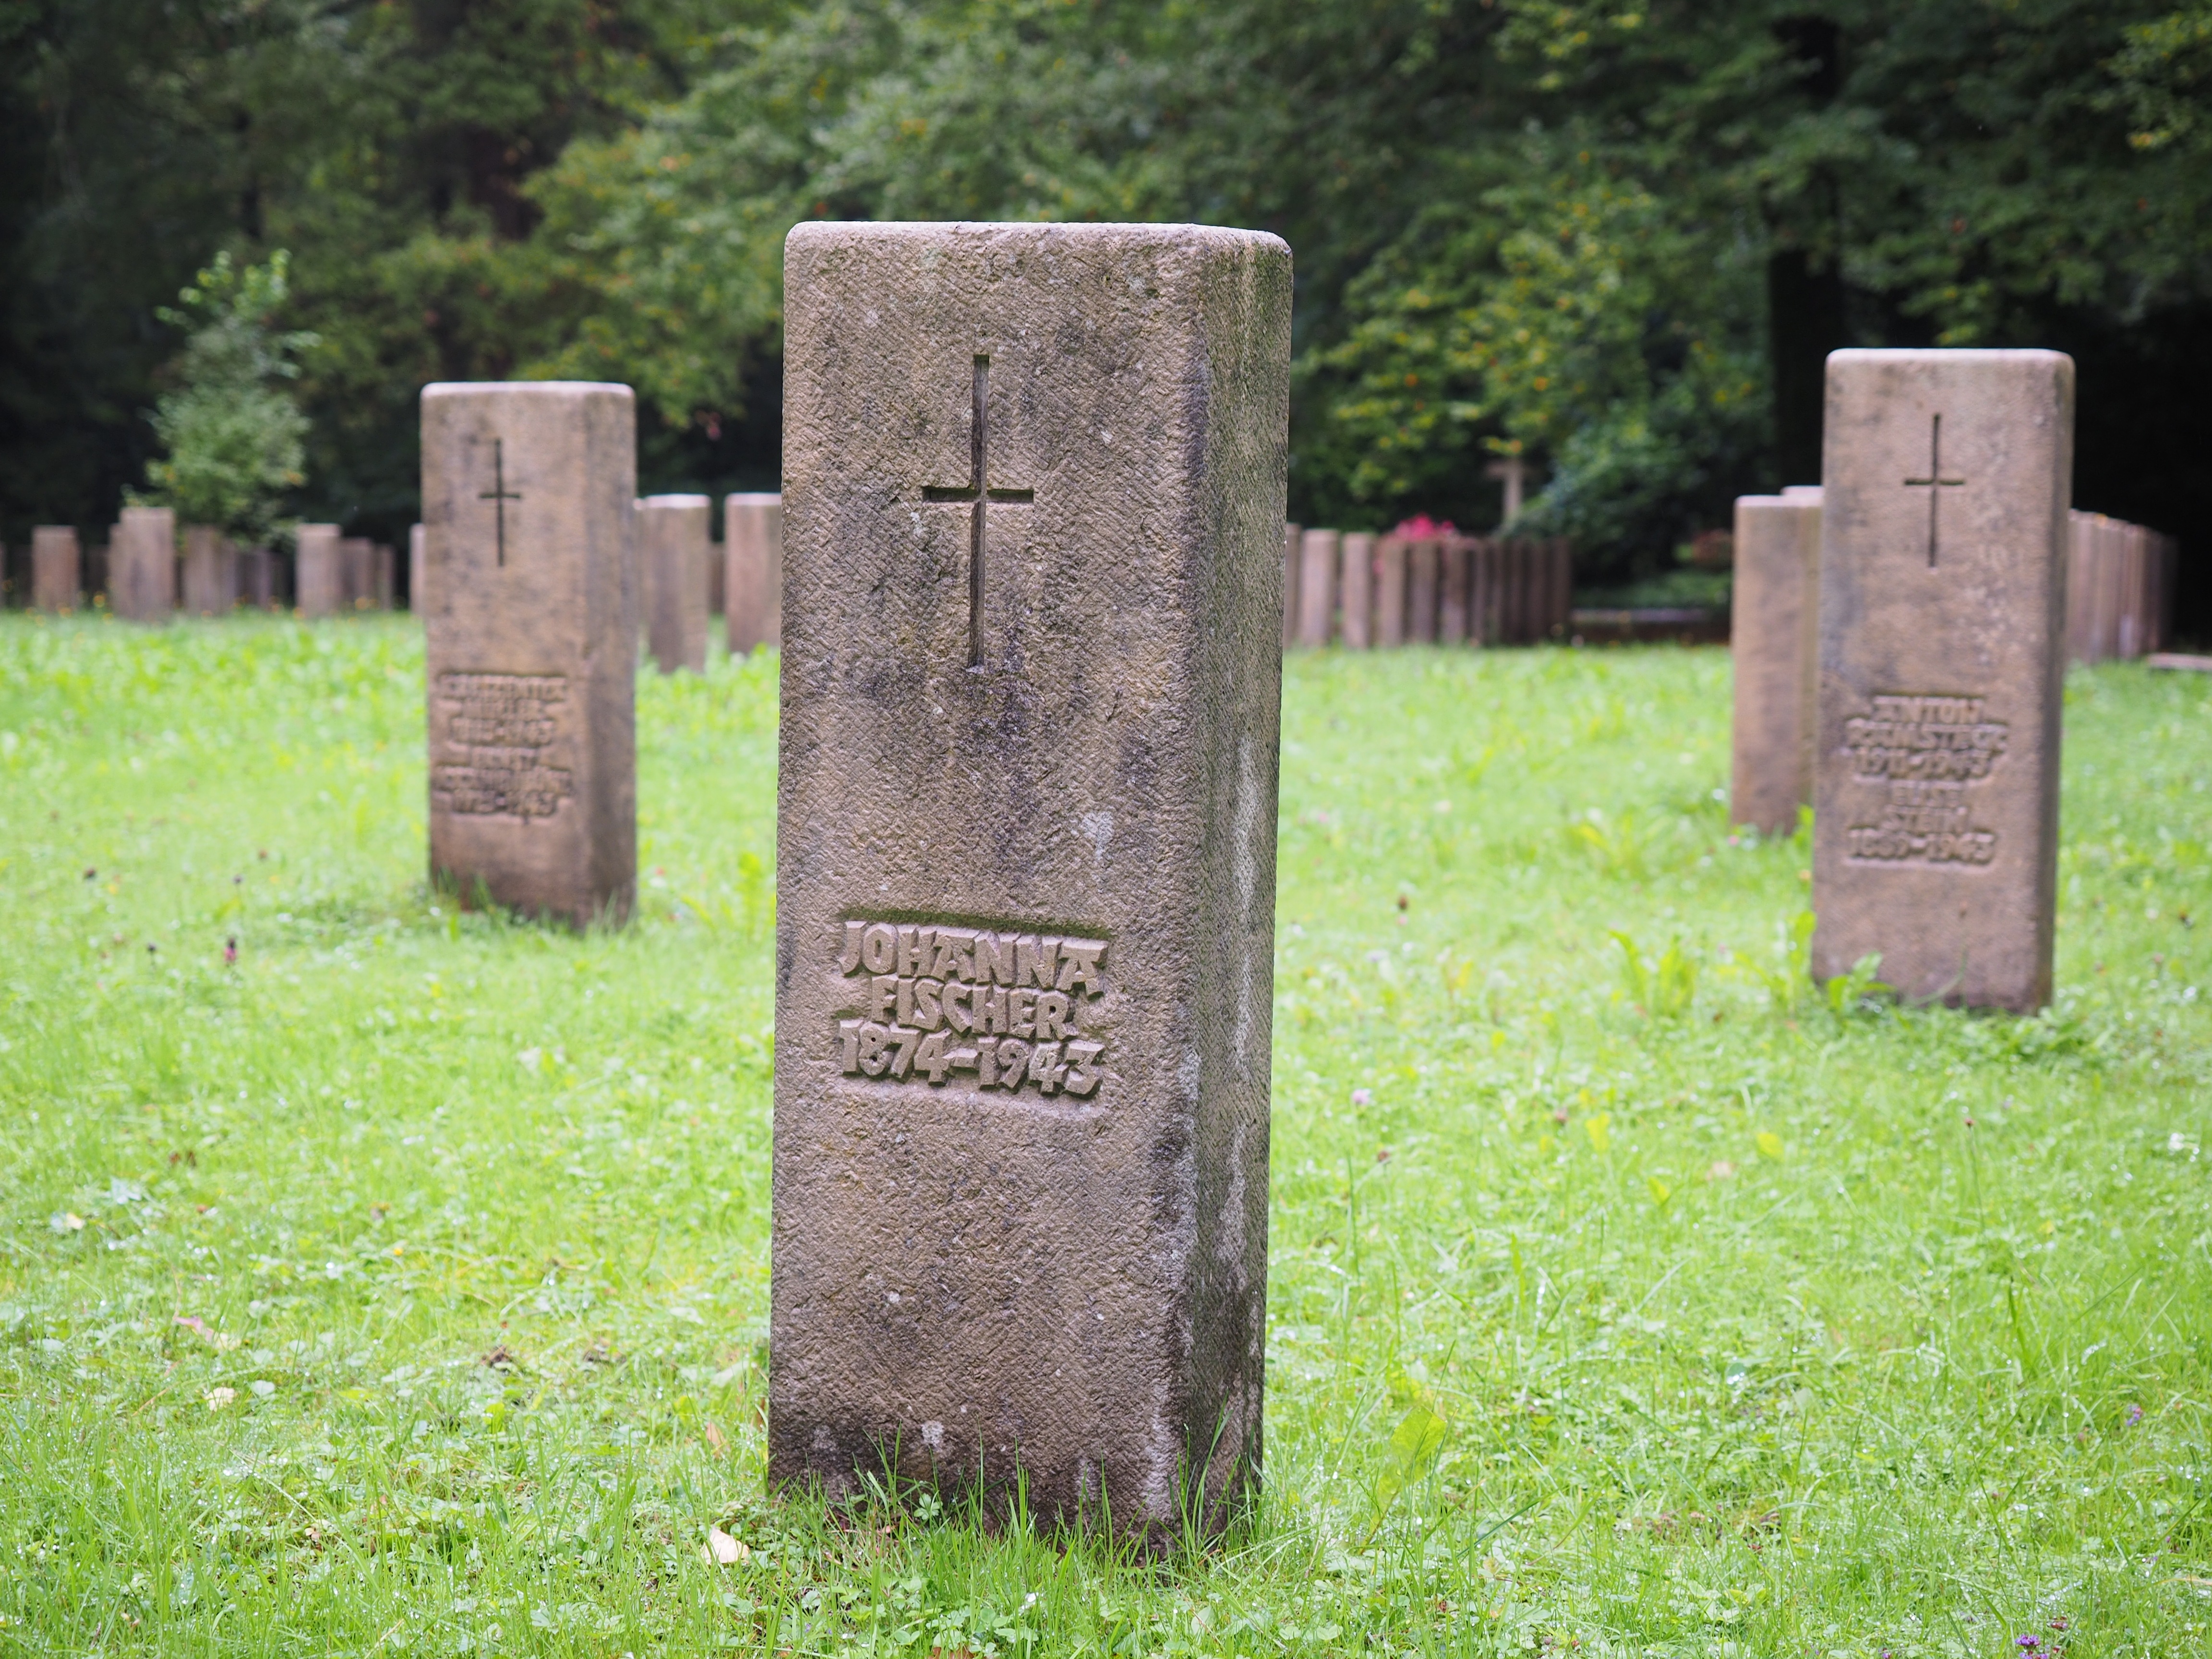
cross, cemetery, tombstone, grave, headstone, tomb, graves, past, resting place, soldiers graves, last calm, woodland cemetery, geographical feature, forest cemetery stuttgart